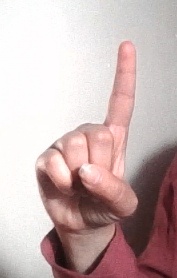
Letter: bb